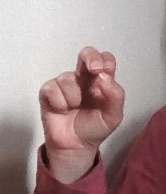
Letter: gaaf